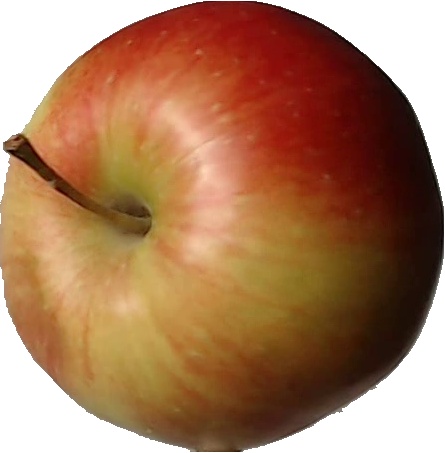
Label: apple_red_2